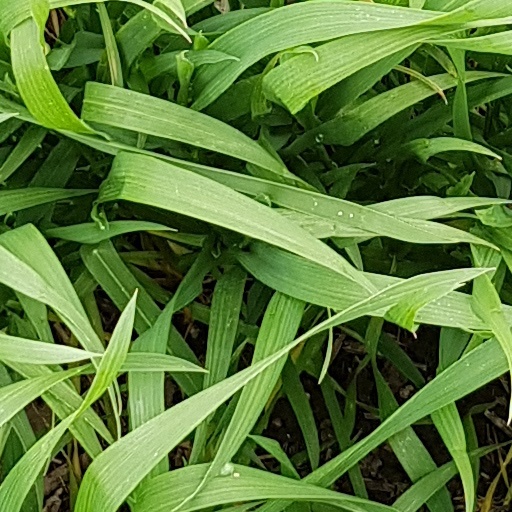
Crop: wheat